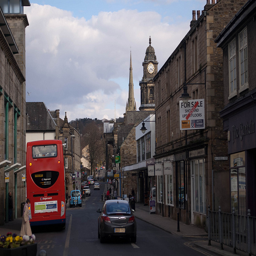
There is a car and bus in the streets of town.
A person walking behind a double stacked bus.
A red double decker bus and cars on a narrow street.
THERE IS A DOUBLE DECKER BUS IN A VERY VERY OLD PART OF TOWN
a car diving down in old road, surrounded by old buildings.